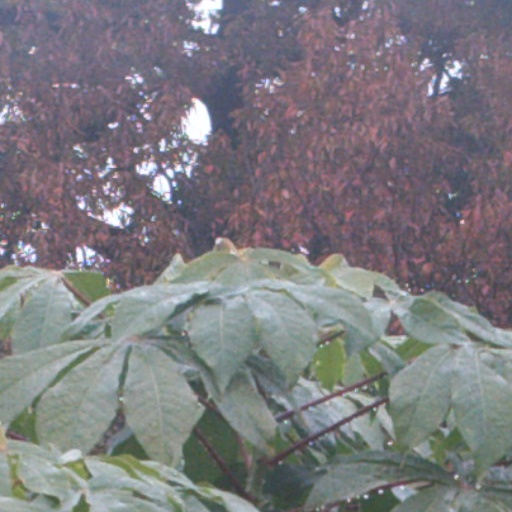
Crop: cassava